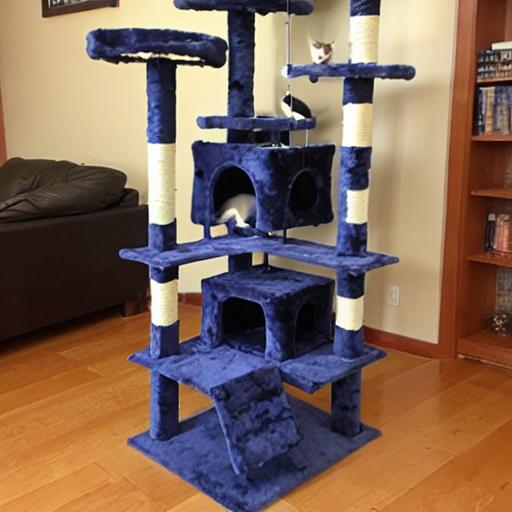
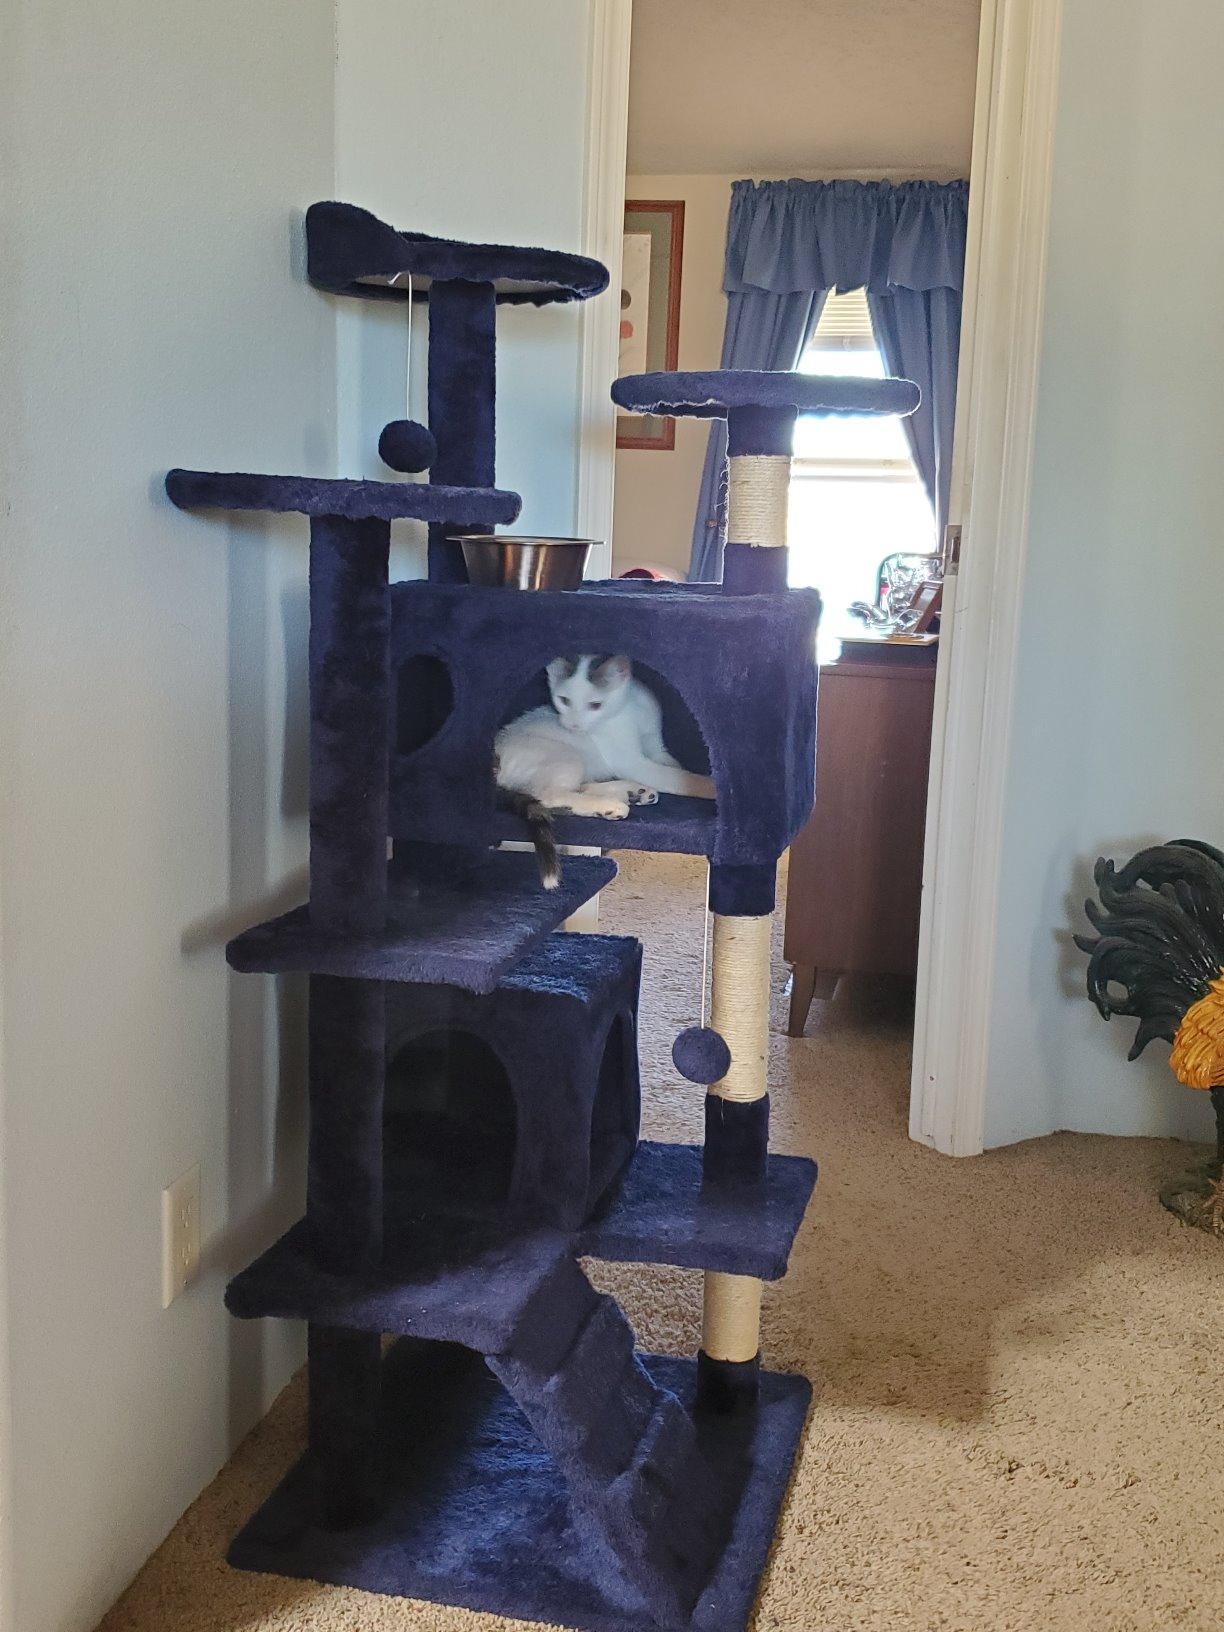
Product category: items_cat tree
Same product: no